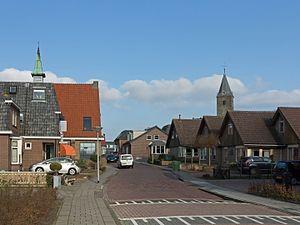
IJsselmuiden est un village situé dans la commune néerlandaise de Kampen, dans la province d'Overijssel. Le 1ᵉʳ janvier 2006, le village comptait 10 310 habitants.